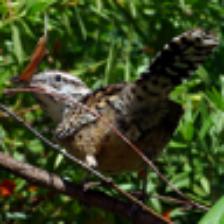
Label: NonHuman